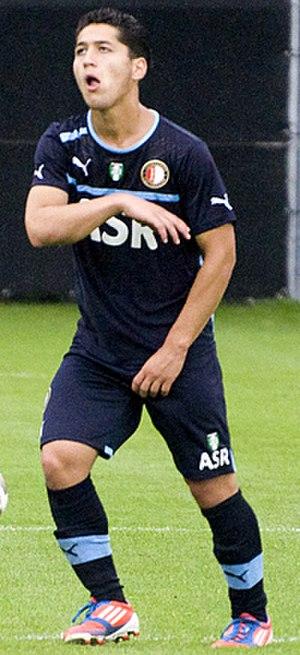
Anass Achahbar, né le 13 janvier 1994 à La Haye, est un footballeur néerlando-marocain évoluant au poste d'attaquant au ACS Sepsi.